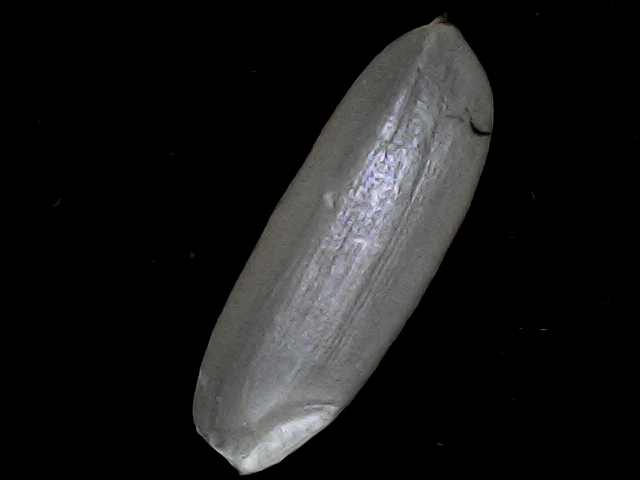
Rice variety: BRRI67